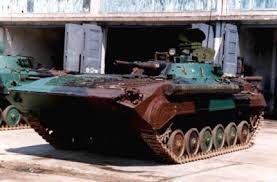
Label: BMP